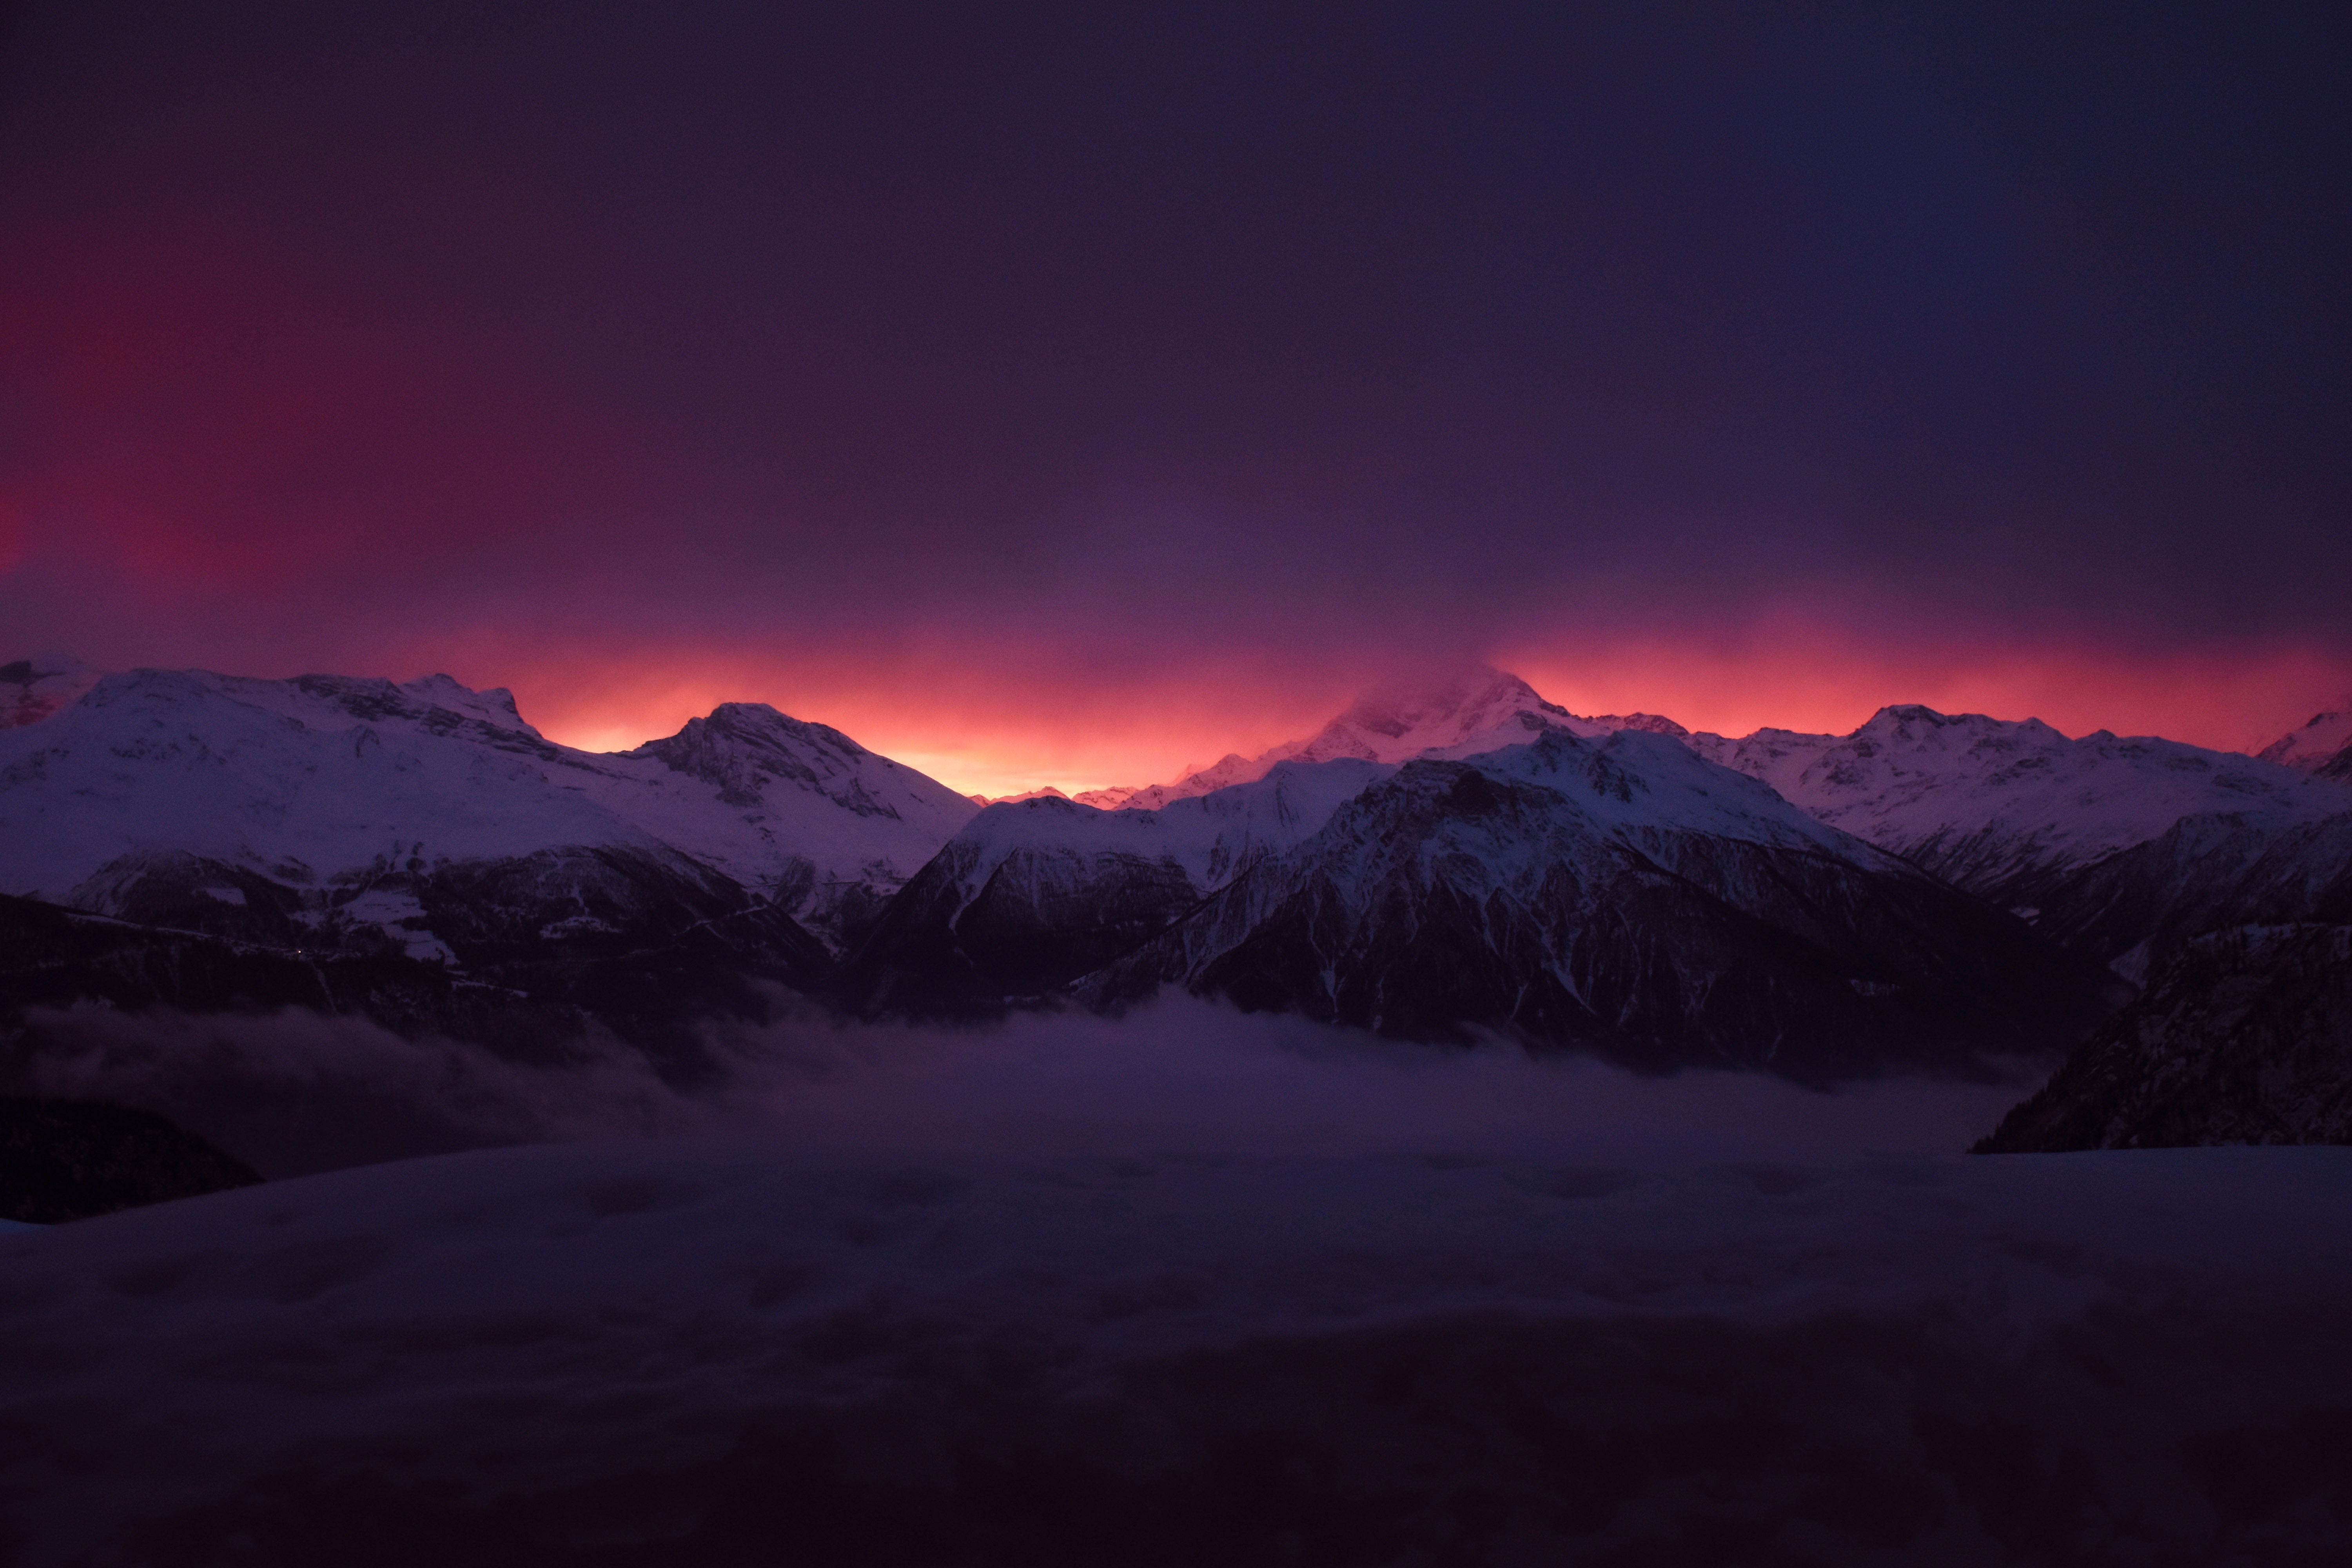
sky, mountainous landforms, mountain, nature, mountain range, atmospheric phenomenon, purple, cloud, natural landscape, alps, atmosphere, horizon, afterglow, winter, wilderness, morning, evening, sunrise, snow, pink, dawn, night, sunset, dusk, hill, red sky at morning, highland, landscape, geological phenomenon, massif, summit, ridge, fell, sunlight, calm, hill station, national park, mount scenery, valley, darkness, celestial event, world